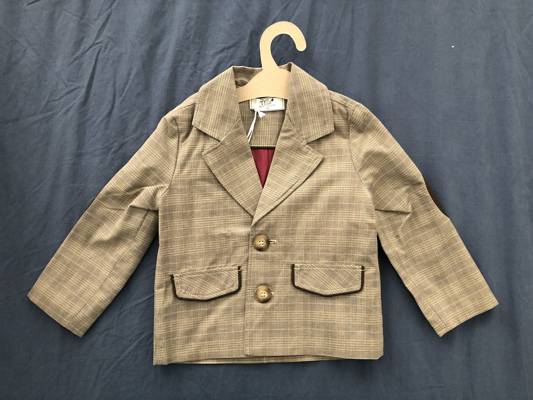
Waste category: clothes